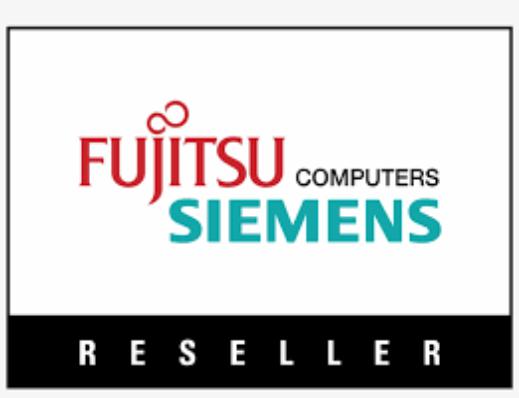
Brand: Fujitsu Siemens
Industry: Electronic